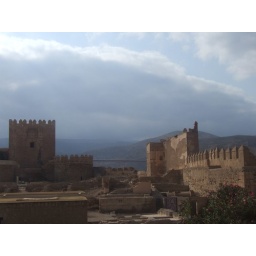
Modern bridge in background &amp;amp; Moorish castle overlooking the Mediterranean sea and protecting port of Almeria Andalucia, Spain.